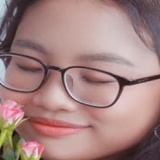
ca sĩ Phương Mỹ Chi